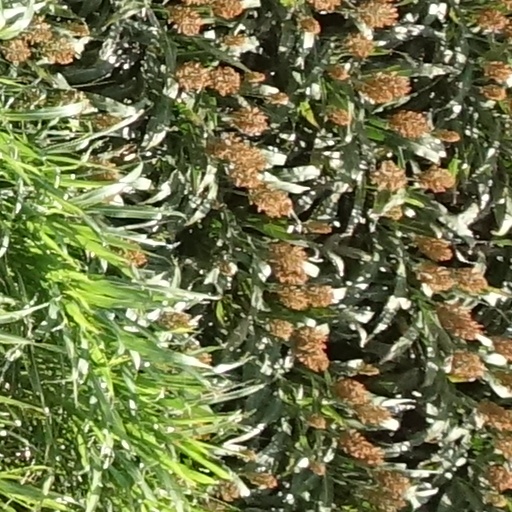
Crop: sorghum